Saleumxay Kommasith

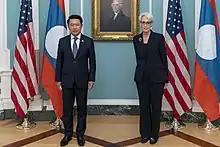
Saleumxay meets with U.S. Deputy Secretary of State Wendy Sherman on May 13, 2022

Saleumxay was born in Houaphan Province, Laos. He gained his MA in International Relations at the Moscow State University of International Relations in Moscow, Russia from 1986 to 1992. He continued his education at Monash University in Australia for another MA in International Study and Development from 1996 to 1997. In addition to Lao, he also speaks Russian, French and English.